Limits (BDSM)

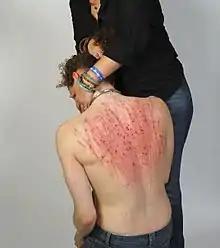
A submissive man is consoled by his mistress after she has made his back bloody through massive beating.

In BDSM, limits refer to issues that participants in a play scene or dynamic feel strongly about, usually referring to prohibited activities. Participants typically negotiate an outline of what activities will and will not take place. The participants describe what they desire, do not desire, will and will not tolerate, including the determination of limits. For example, it is common to set a safeword and to establish certain types of play as prohibited.